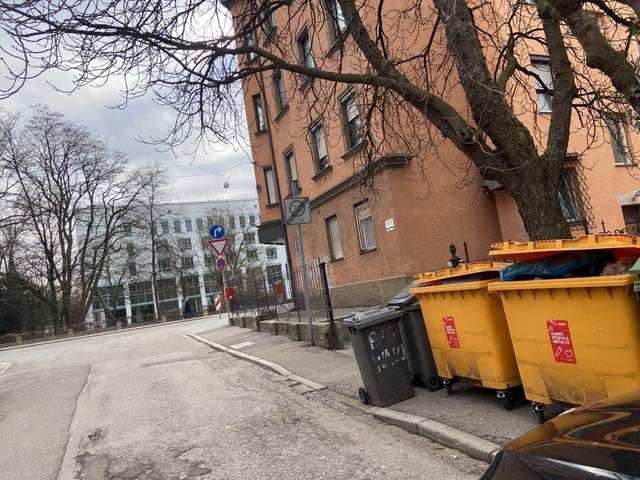
Region: Germany
Coordinates: 48.378, 10.887